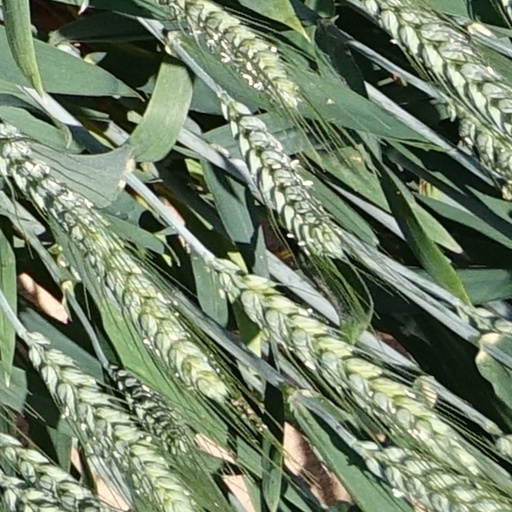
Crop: wheat